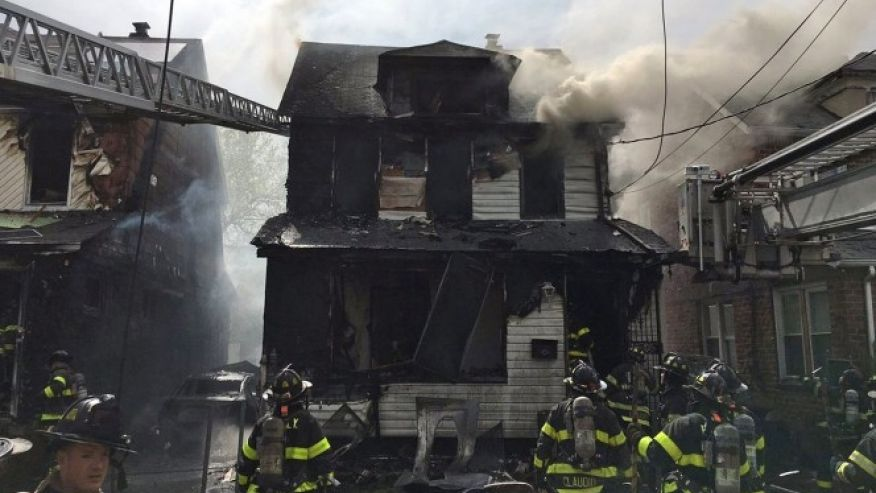
Fire: no
Smoke: yes